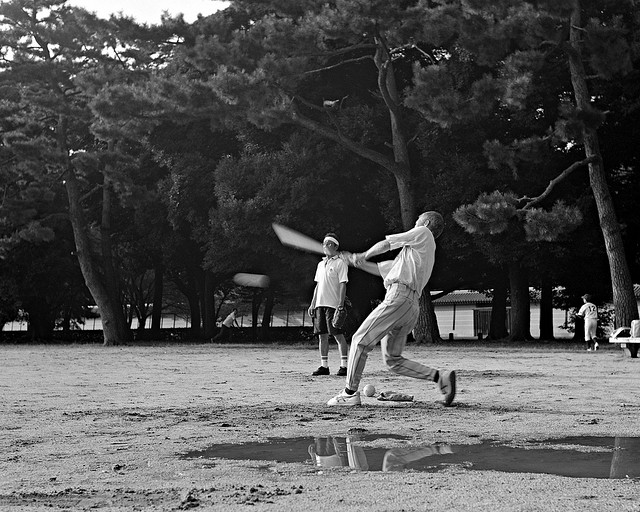
hai người đàn ông đang luyện tập bóng chày ở trong công viên